Sagittarius (astrology)

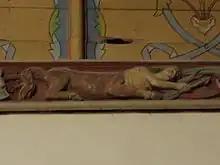
A medieval Sagittarius found in the Church of Notre-Dame, Sablières, France

Along with Aries and Leo, Sagittarius is a part of the Fire Trigon as well as the last of the reproductive trinity. It also follows Gemini and Virgo as third of the mutable signs, which are the signs that feature changeable quality. When Sagittarius is depicted as an archer, then he is classified as human but when represented as a centaur, he is nonhuman (bestial). However, the classification of the astrological sign as a human or bestial does not carry practical consequences for interpretation.